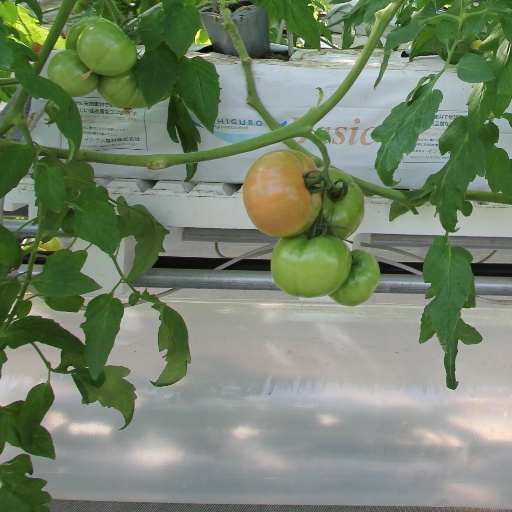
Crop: tomato